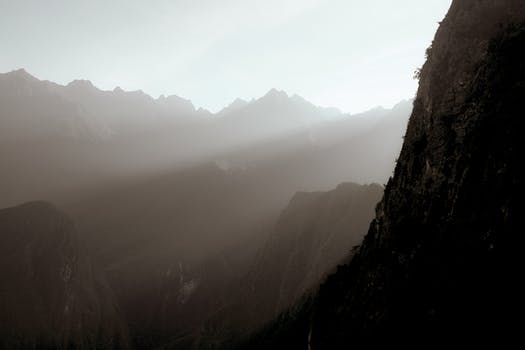
Label: No Watermark